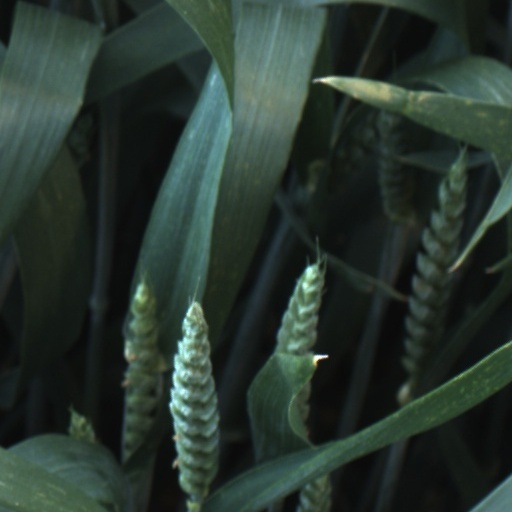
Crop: wheat